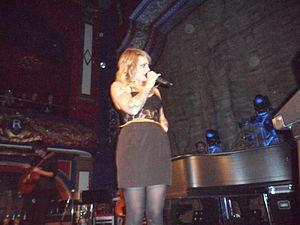
Coeur de Pirate au Théâtre Rialto, Montréal, novembre 2011.